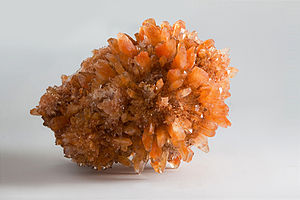
Mineralogi
Mineralet Creedite.
Mineralogi er en geovidenskab, der beskæftiger sig med kemi, krystalstrukturer, og fysiske egenskaber for mineraler. Studiet af mineralers dannelses- og nedbrydningsprocesser er også en del af mineralogien.